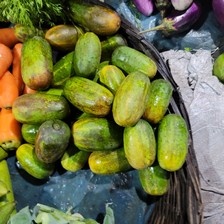
Label: cucumber